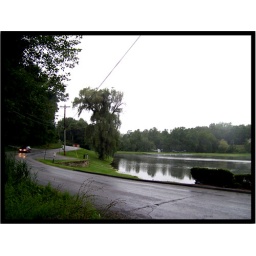
At a pond down the street when I was staying at my cousin's house in New Jersey.